Paterno Castle

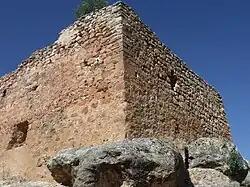
View of the Castle

The Castle of Paterno, also known as Castle of Albaladejo, is a fortress located in the town of Albaladejo, in the province of Ciudad Real, Spain.